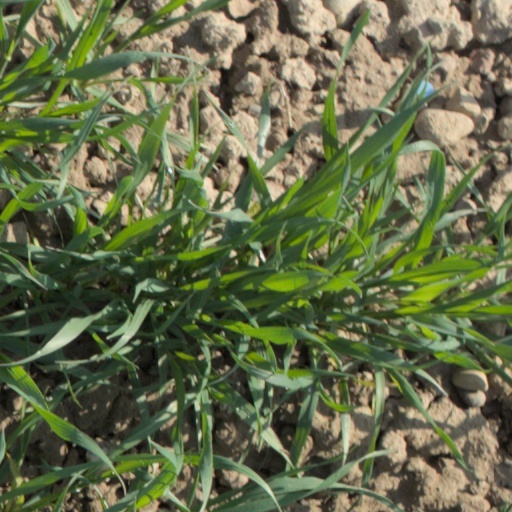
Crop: wheat